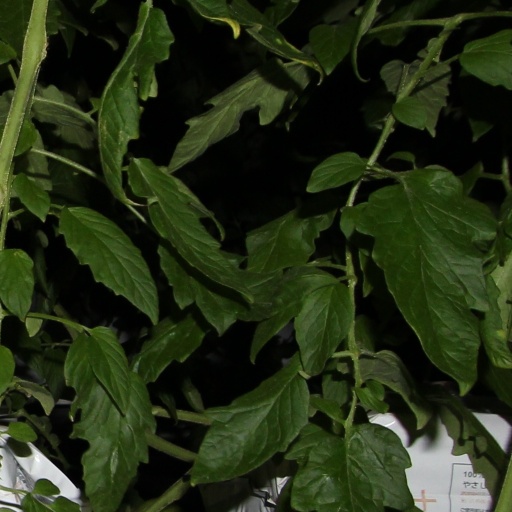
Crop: tomato